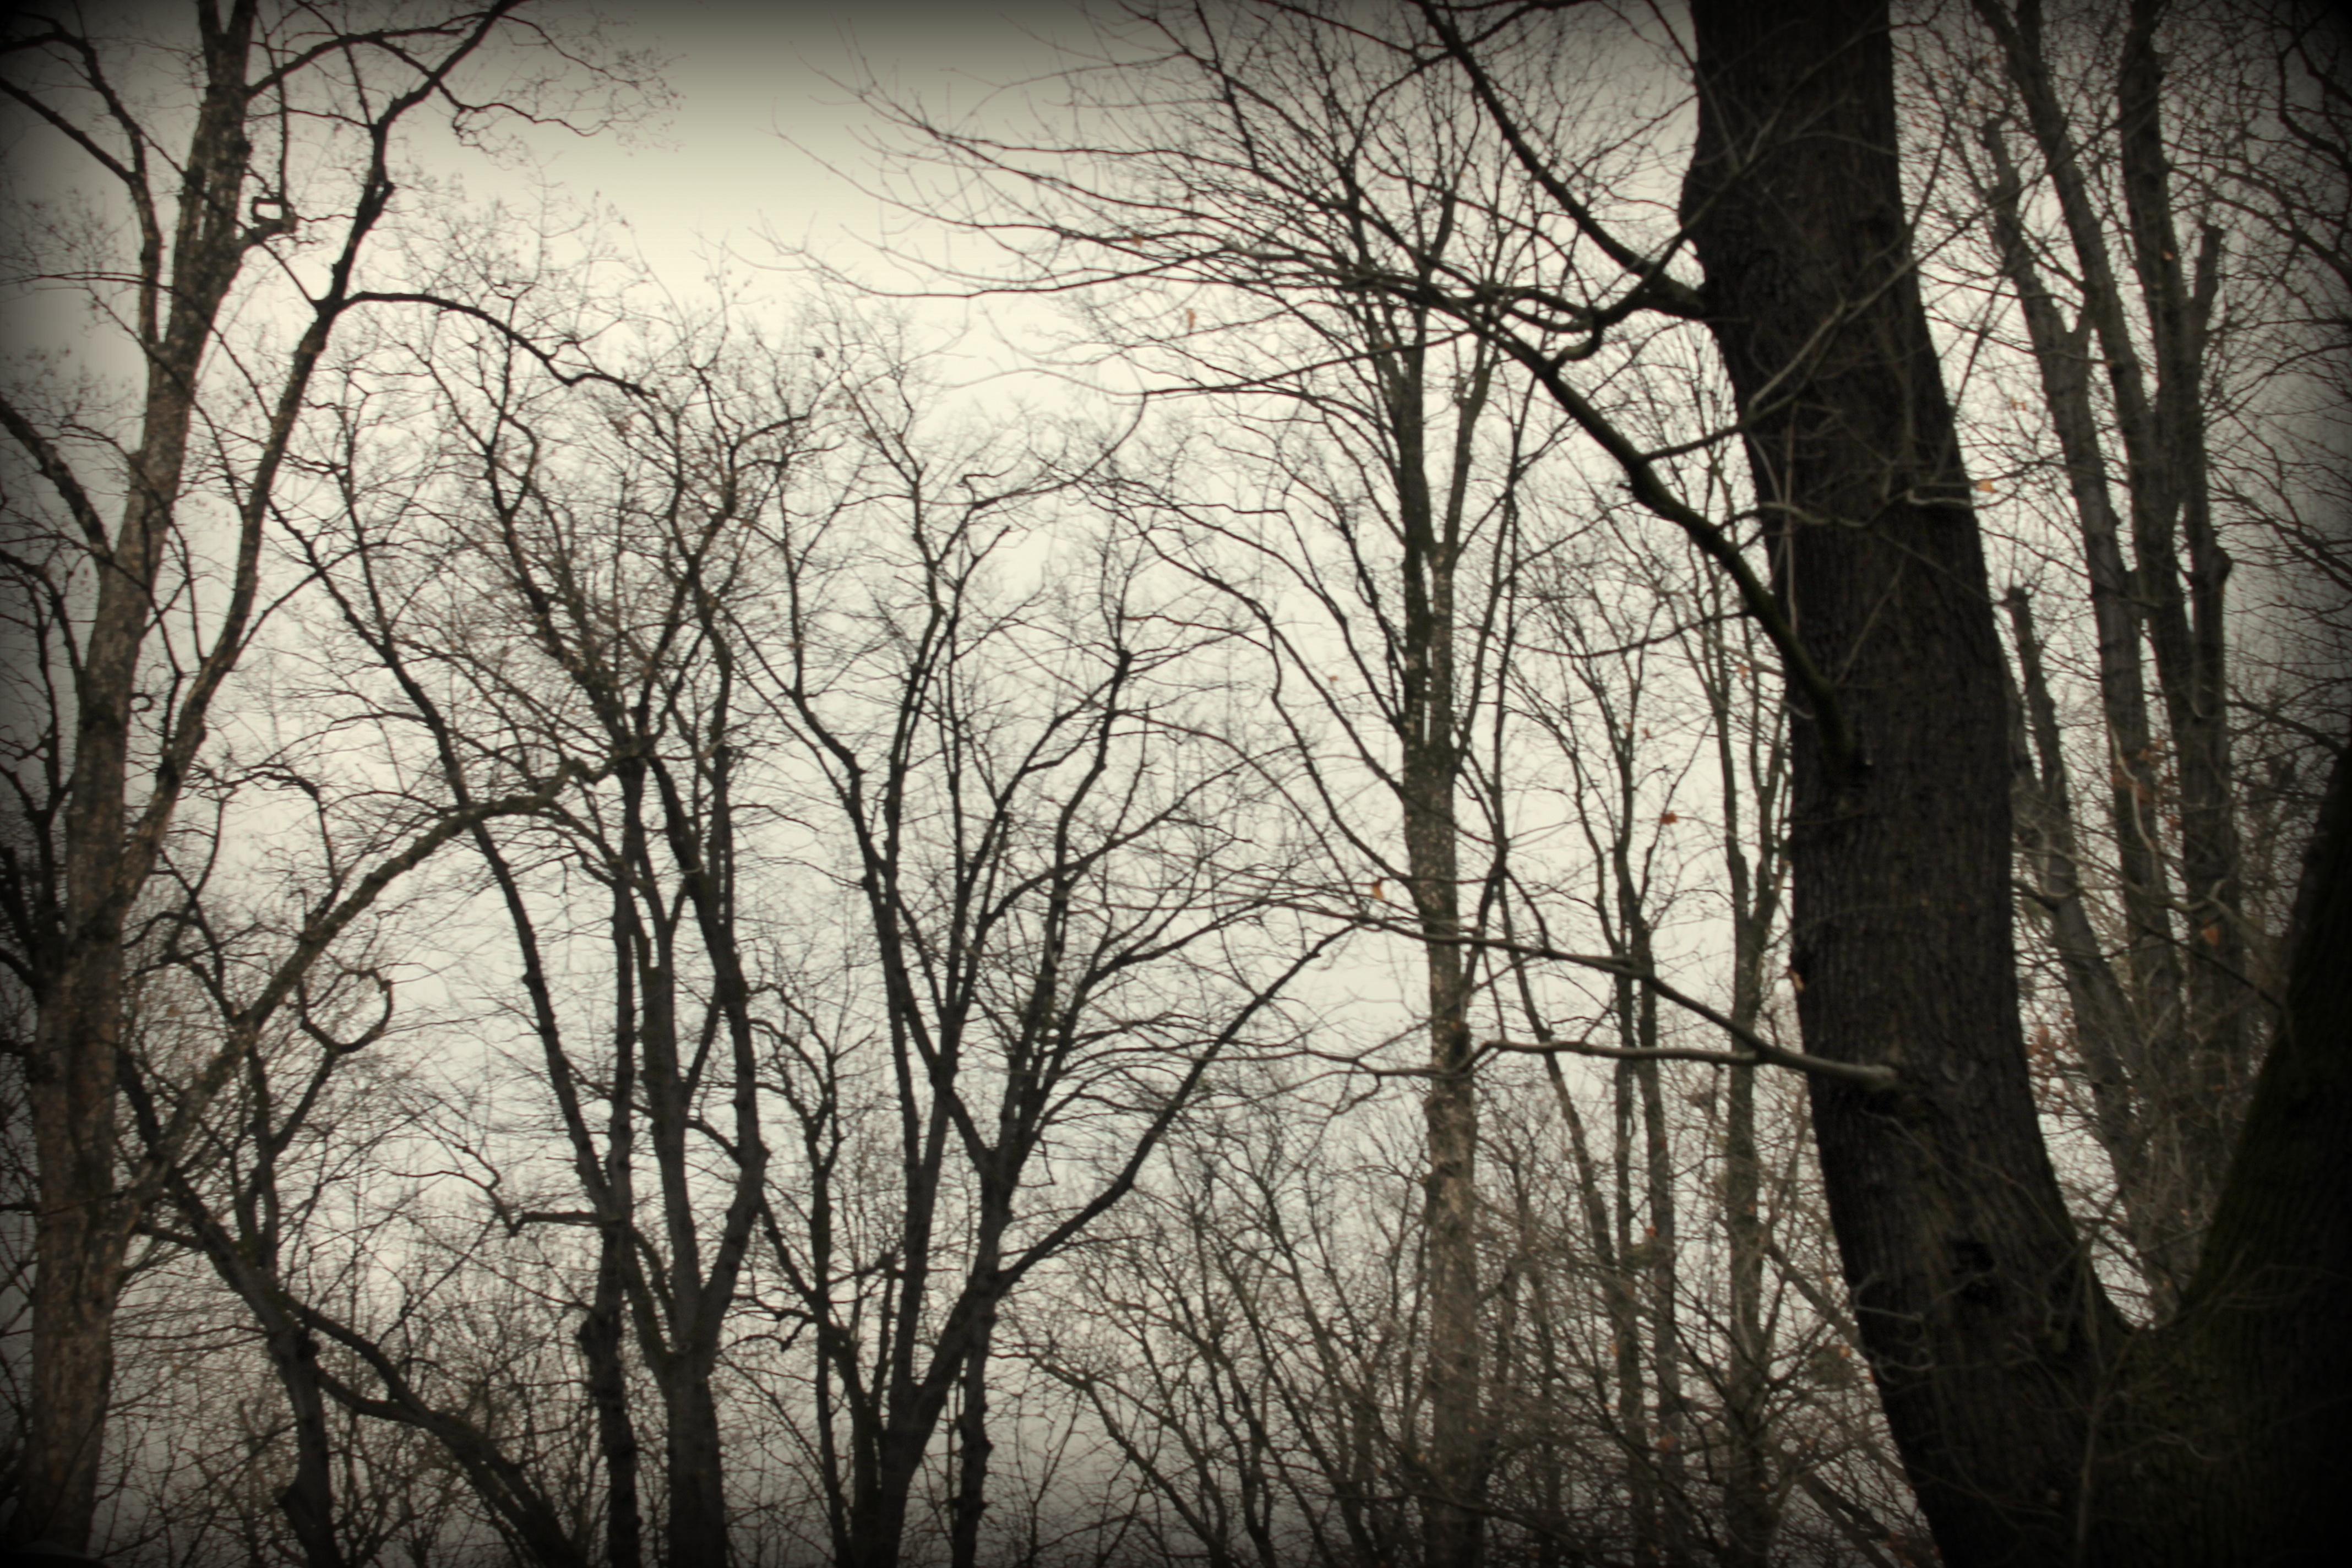
tree, nature, forest, branch, winter, light, black and white, plant, mist, sunlight, morning, leaf, autumn, darkness, monochrome, season, woodland, habitat, monochrome photography, natural environment, atmospheric phenomenon, woody plant